138th Fighter Wing

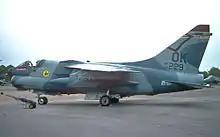
125th Tactical Fighter Squadron A-7D Corsair II, AF Ser. No. 69-6229, circa 1989

With the retirement of the Globemasters, the 138th was transferred to Tactical Air Command on 25 January 1973, with the 125th Tactical Fighter Squadron being re-equipped with veteran F-100D/F Super Sabre tactical fighter bombers that were returning from the Vietnam War. The Super Sabre was dedicated fighter-bomber, with no concession being made to a secondary air-superiority role and the squadron trained in using the fighter for ground support. Beginning in 1975, the 125th began a NATO commitment, with squadron aircraft and personnel deploying to the United States Air Forces in Europe (USAFE) for Autumn Forge/Cold Fire/Reforger exercises.